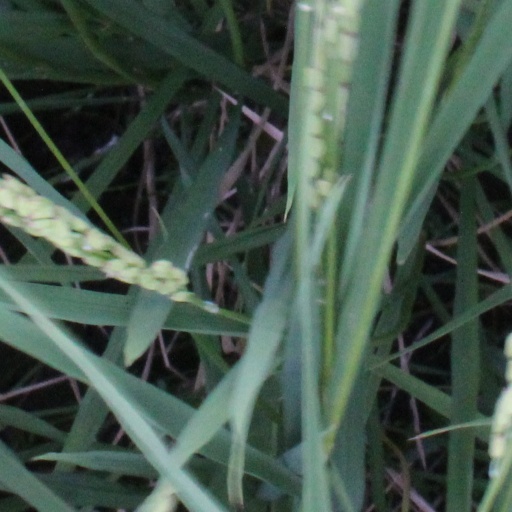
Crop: rice